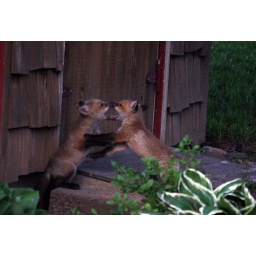
They are so cute we find ourselves outside taking pictures, or in the window watching.